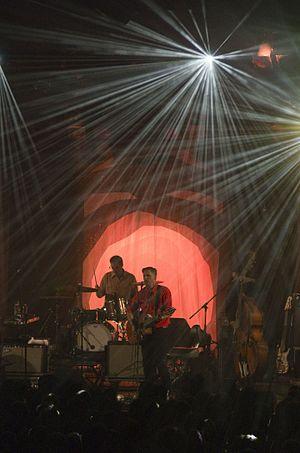
Calexico est un groupe de rock indépendant américain, originaire de Tucson, en Arizona. Il oscille entre mariachis et musique planante originaire de l'Arizona, ainsi que l'alternative country. Joey Burns et John Convertino sont les deux membres fondateurs du groupe ; ils jouent ensemble pour la première fois à Los Angeles dans le groupe Giant Sand. L'origine du nom du groupe vient de la ville de Calexico, une ville située en Californie du Sud bordant la frontière mexicaine.